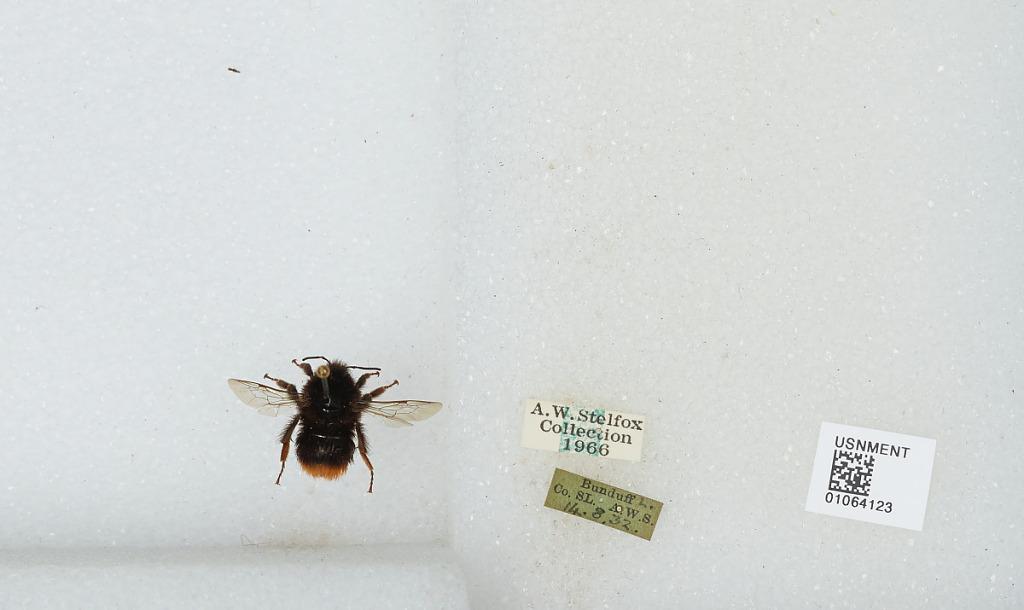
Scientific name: Bombus sp.
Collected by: A. Stelfox
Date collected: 1932-8-14
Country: Ireland
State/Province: Sligo
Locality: Bunduff Lough
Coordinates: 54.4486, -8.4386